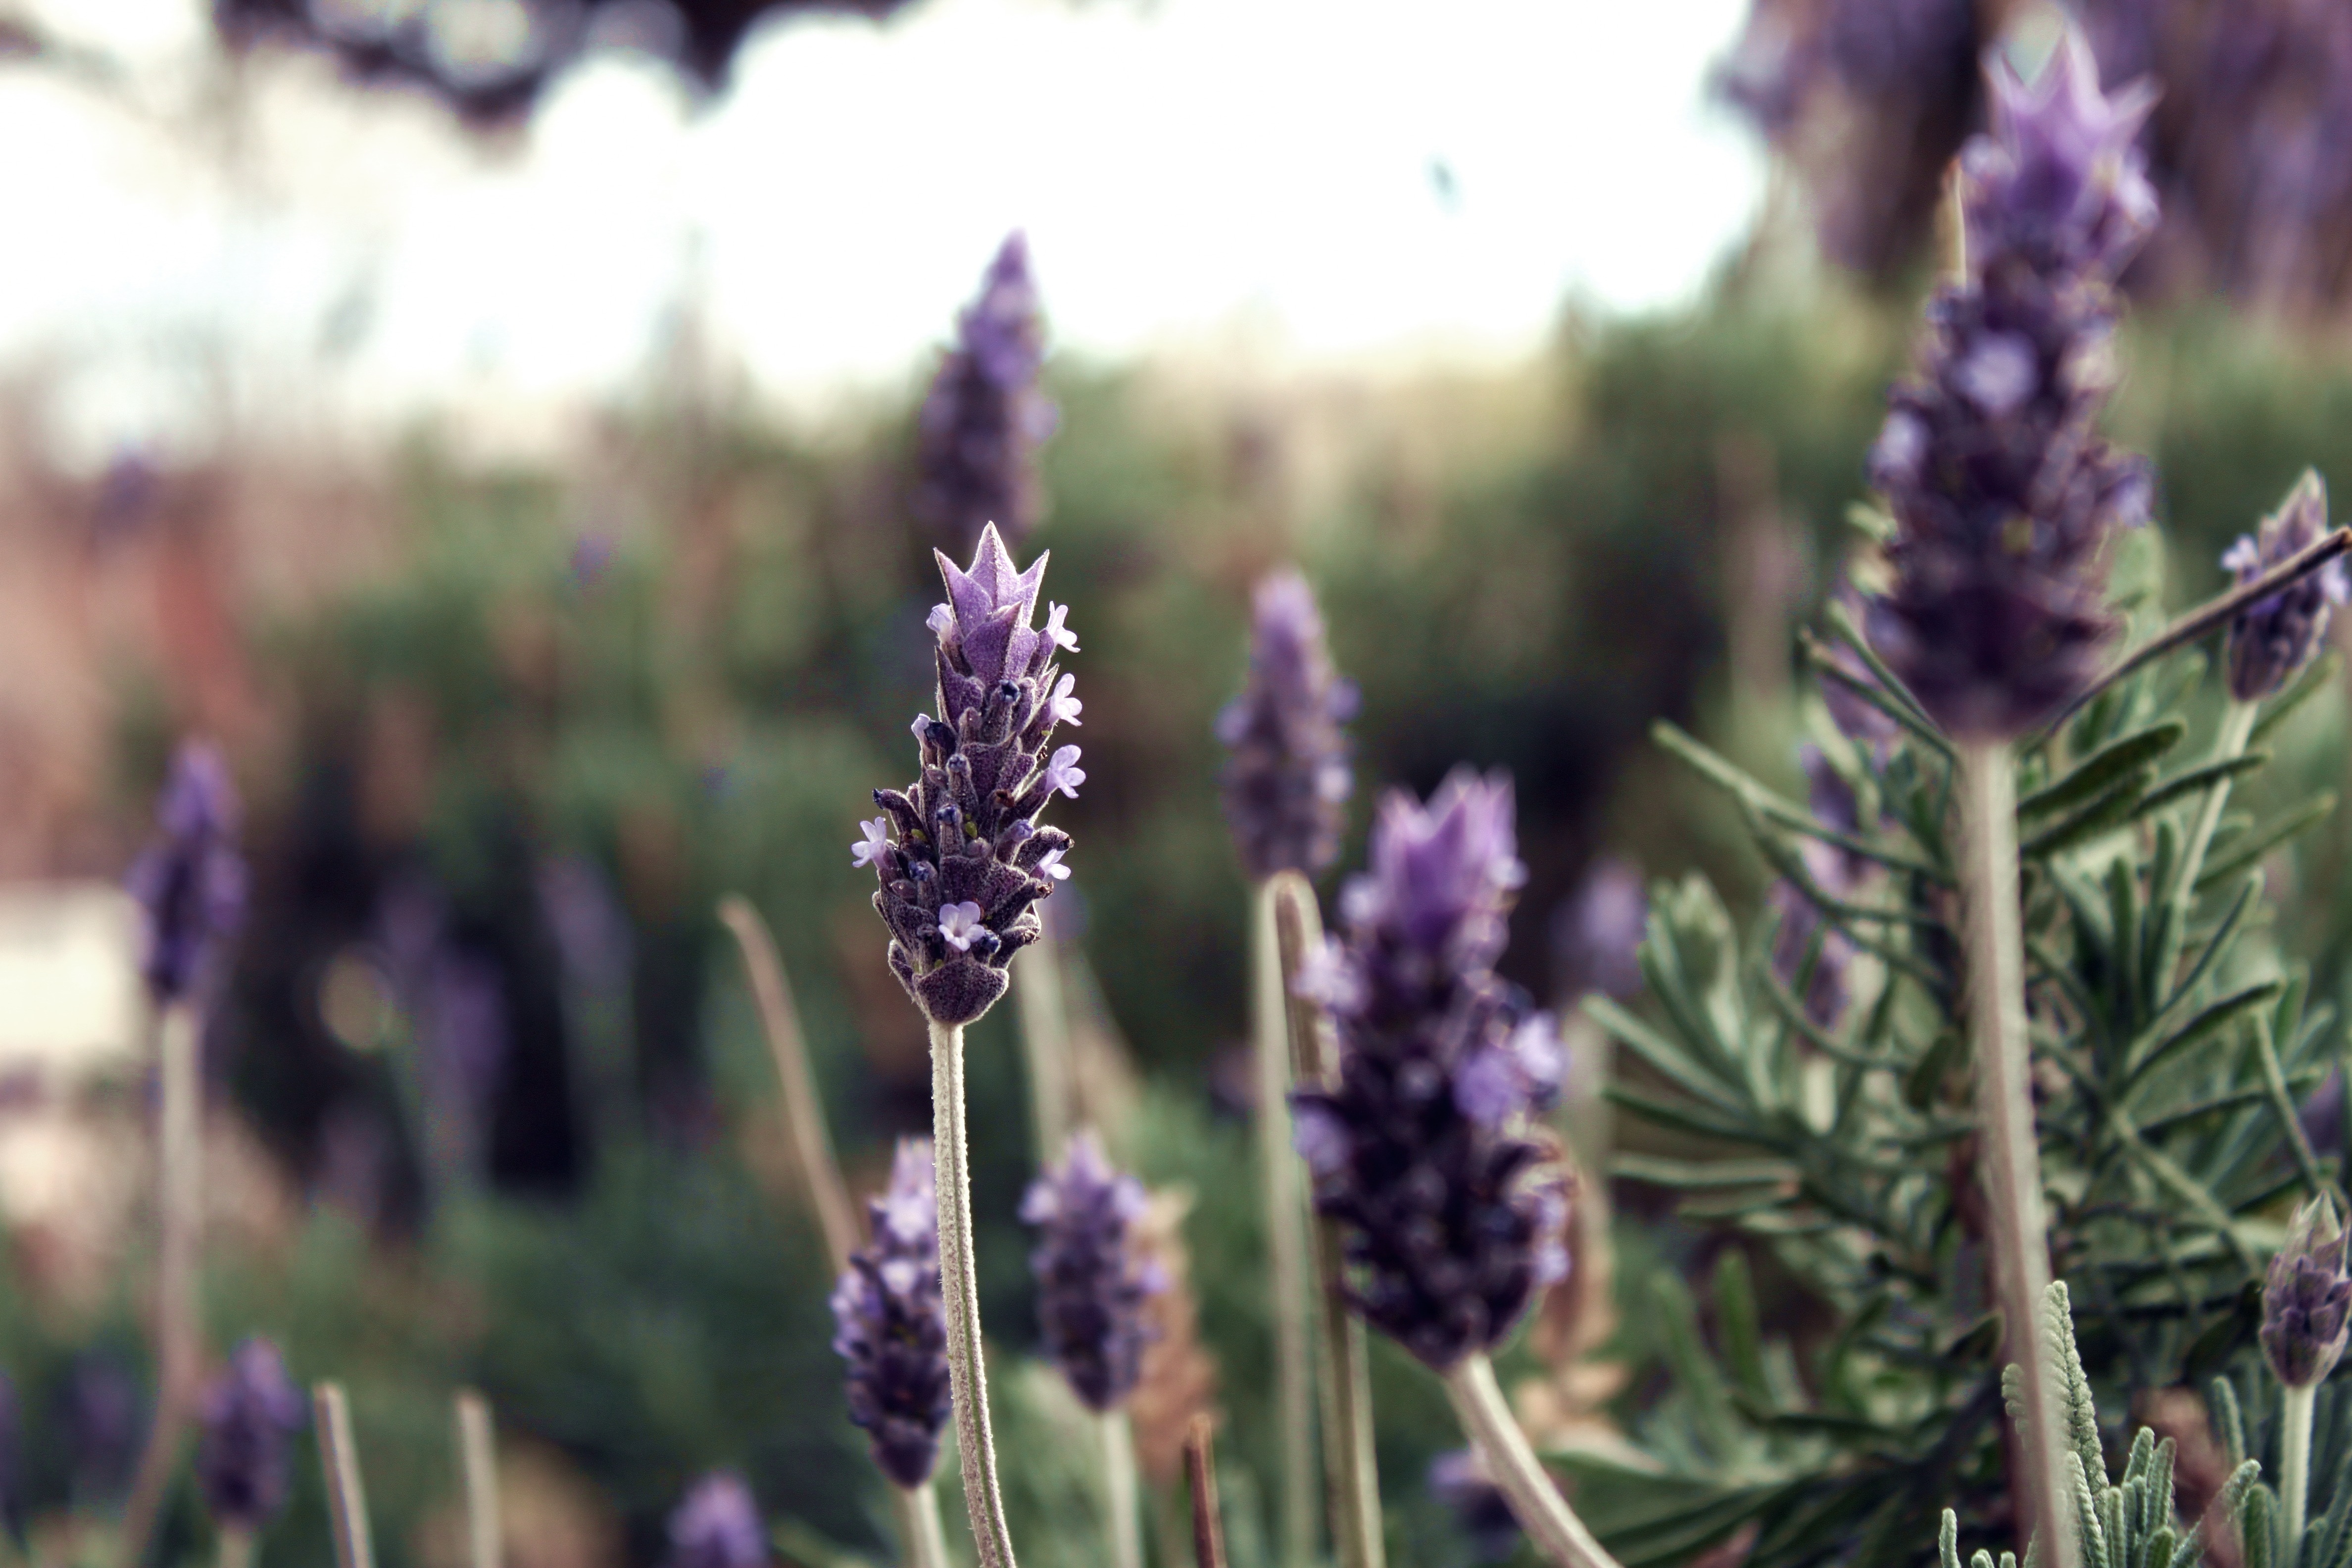
plant, flower, botany, flora, lavender, wildflower, flowers, violet, fragrant, flowering plant, lavender flower, grass family, land plant, english lavender, french lavender